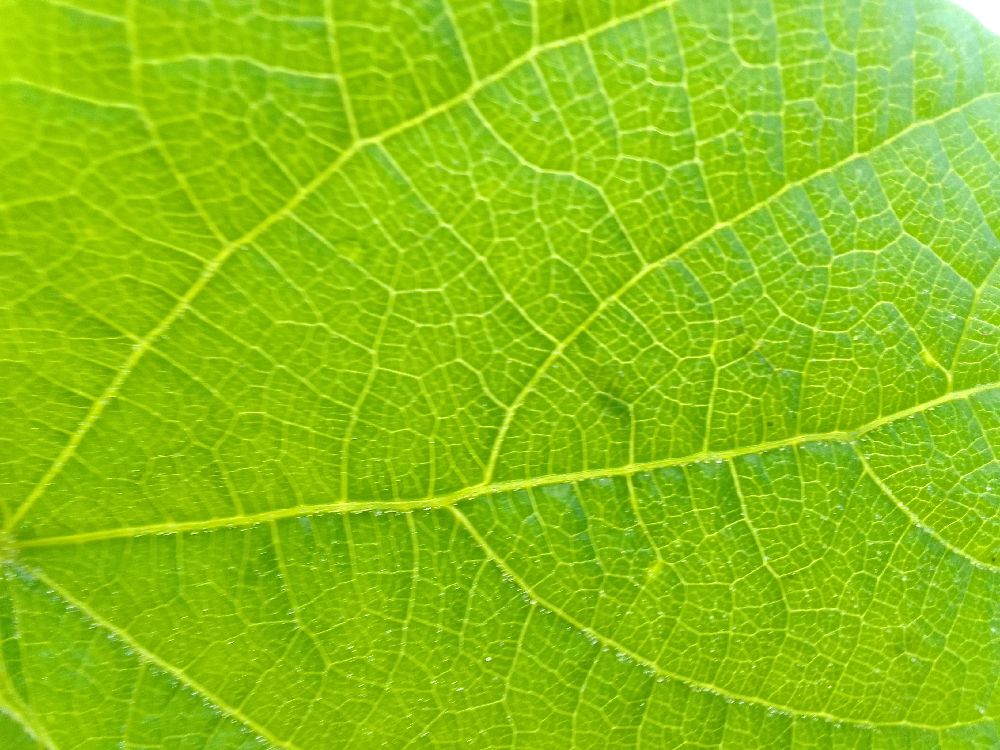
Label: healthy